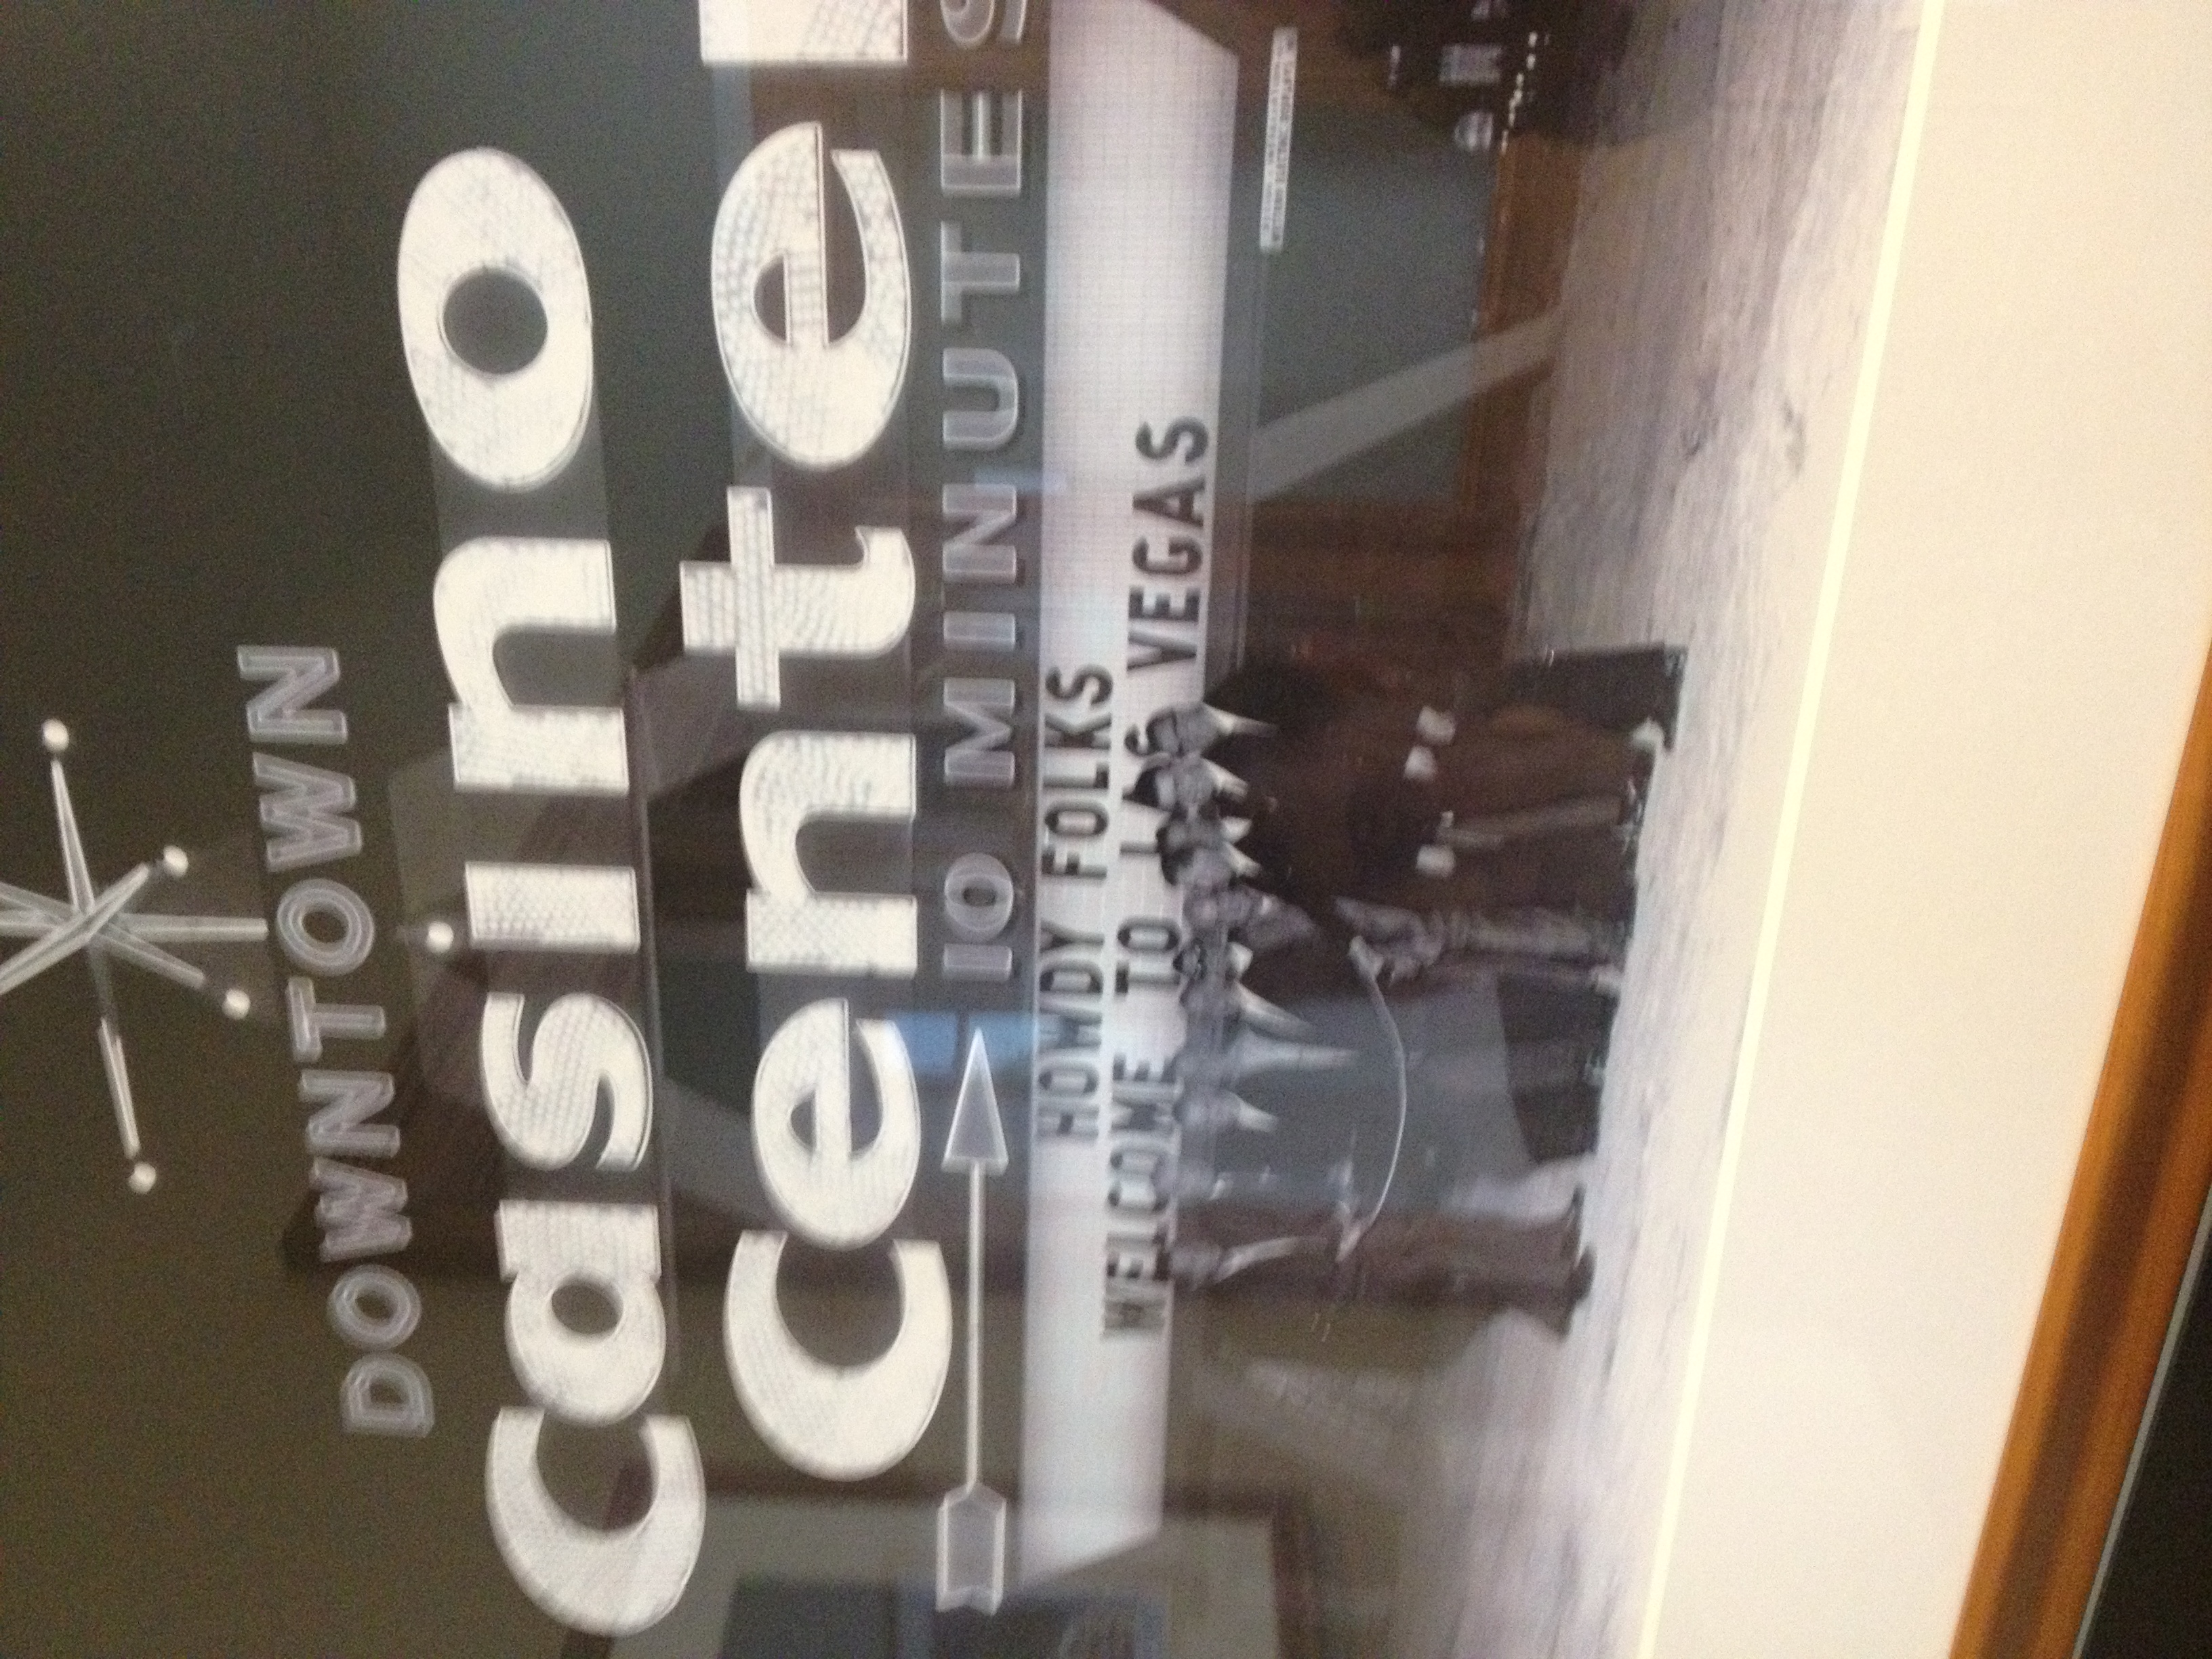
advertising, sign, banner, signage, brand, font, design